Excelsior of Brooklyn

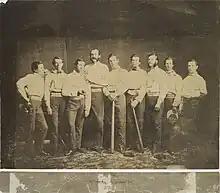
The 1860 Brooklyn Excelsior Base Ball Club

The Brooklyn Excelsiors were an amateur baseball team that played in Brooklyn, New York. Formed in 1854, the Excelsior ballclub featured stars such as Jim Creighton, Asa Brainard, and Candy Cummings.